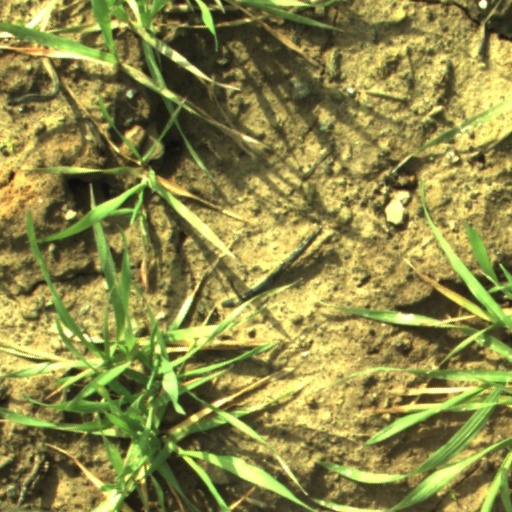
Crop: wheat